Panachranta (icon)

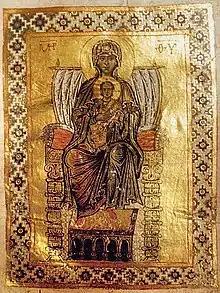
"Panachranta Theotokos", mid-11th-century Kievan illumination from the Gertrude Psalter

Panachranta is a type of icon in the Eastern Orthodox Church, that refers to the "all immaculate" Virgin Mary, the Theotokos.